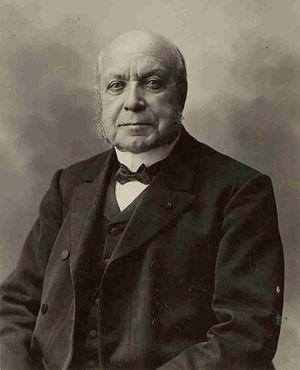
Léon Harmel, né le 17 février 1829, à La Neuville-lès-Wasigny, dans les Ardennes, et mort le 25 novembre 1915, à Nice, était un industriel français. Camérier secret du pape Léon XIII, il expérimenta la doctrine sociale de l'Église, engagée par ce dernier, dans sa filature du Val-des-Bois sur la commune de Warmeriville, dans le département français de la Marne, à la limite entre ce département de la Marne et celui des Ardennes.
Le catholicisme social est un courant de pensée qui a été à l'origine de très nombreuses créations. Sa naissance en France est traditionnellement liée à la fondation en 1871 des « Cercles catholiques d’ouvriers » et de « l’Union des œuvres ouvrières catholiques » par Albert de Mun et Maurice Maignen. L’expression « catholicisme social » est adoptée plus tardivement, aux environs de 1890 et elle recouvre depuis des réalités très diverses. On peut cependant adopter la définition donnée aux Semaines sociales de France de 1919 à Metz, par Eugène Duthoit : c'est un mouvement qui tend « à diriger toutes les initiatives privées, à orienter les lois, les institutions, les mœurs, les revendications civiques vers une réforme fondamentale de la société moderne d’après les principes chrétiens ». Tout ce qui s'est greffé sur ce courant de pensée ne peut être recensé et trop nombreux sont ceux qu'on peut qualifier de « catholiques sociaux », mais les étapes de son histoire au cours du XIXᵉ siècle et du XXᵉ siècle révèlent une évolution dans les approches et une grande fécondité dans les réalisations.